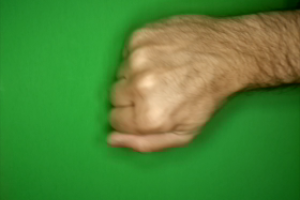
Label: rock